Shrine

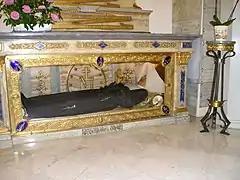
Catholic shrine: glass coffin of Saint Catherine Labouré

Many shrines are located within buildings and in the temples designed specifically for worship, such as a church in Christianity, or a mandir in Hinduism. A shrine here is usually the center of attention in the building and is given a place of prominence. In such cases, adherents of the faith assemble within the building in order to venerate the deity at the shrine. In classical temple architecture, the shrine may be synonymous with the cella.